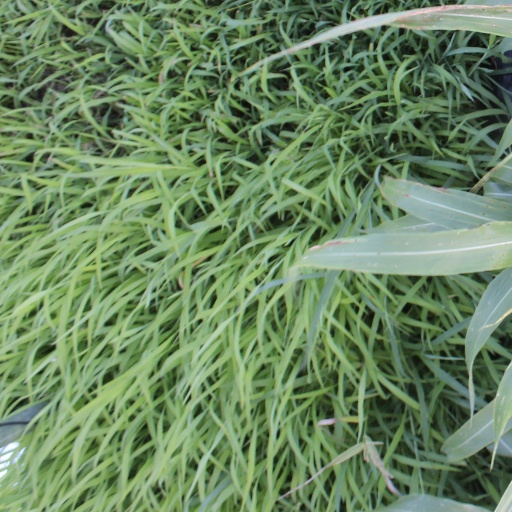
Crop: sorghum